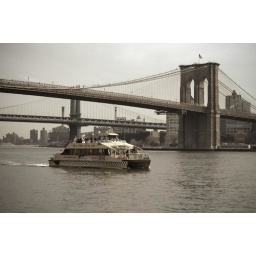
water taxi under the brooklyn bridge with the manhattan bridge in the background, taken from south street seaport